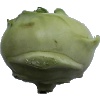
Label: kohlrabi